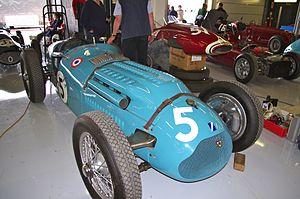
Le Grand Prix automobile de France 1950, disputé le 2 juillet 1950 sur le circuit de Reims-Gueux, est la sixième épreuve du championnat du monde de Formule 1.
Le Grand Prix automobile de Grande-Bretagne 1950, disputé le 13 mai 1950 sur le circuit de Silverstone, est l'épreuve inaugurale du premier championnat du monde de Formule 1. Il est également dénommé Grand Prix d'Europe 1950. Le premier vainqueur d'une course du championnat du monde de Formule 1, Giuseppe Farina au volant de son Alfa Romeo 158, est également le premier auteur d'un hat trick, puisqu'il réalise la pole position, remporte la victoire, et réalise le meilleur tour en course.
Le Grand Prix automobile d'Allemagne 1951, disputé le 29 juillet 1951 sur le Nürburgring, est la treizième épreuve du championnat du monde de Formule 1 courue depuis 1950 et la sixième manche du championnat 1951.